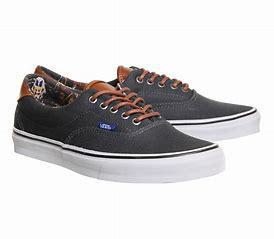
Brand: Vans
Model: Era